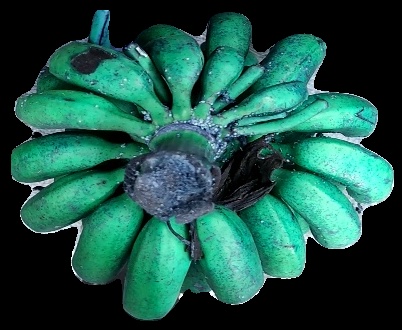
Variety: rasbale
Grade: grade3